Port of Southampton

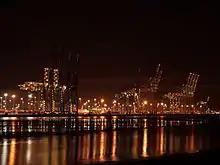
The container port at night

Permission was obtained from the Marine Management Organisation to extend the container terminal into berths 201 and 202. The quay was rebuilt in 2014 to accommodate vessels. The depth of water in the main channel was increased by dredging to . This enabled the berths to accommodate the largest container vessels in service. Work on the project was undertaken by VolkerStevin, part of the VolkerWessels group.